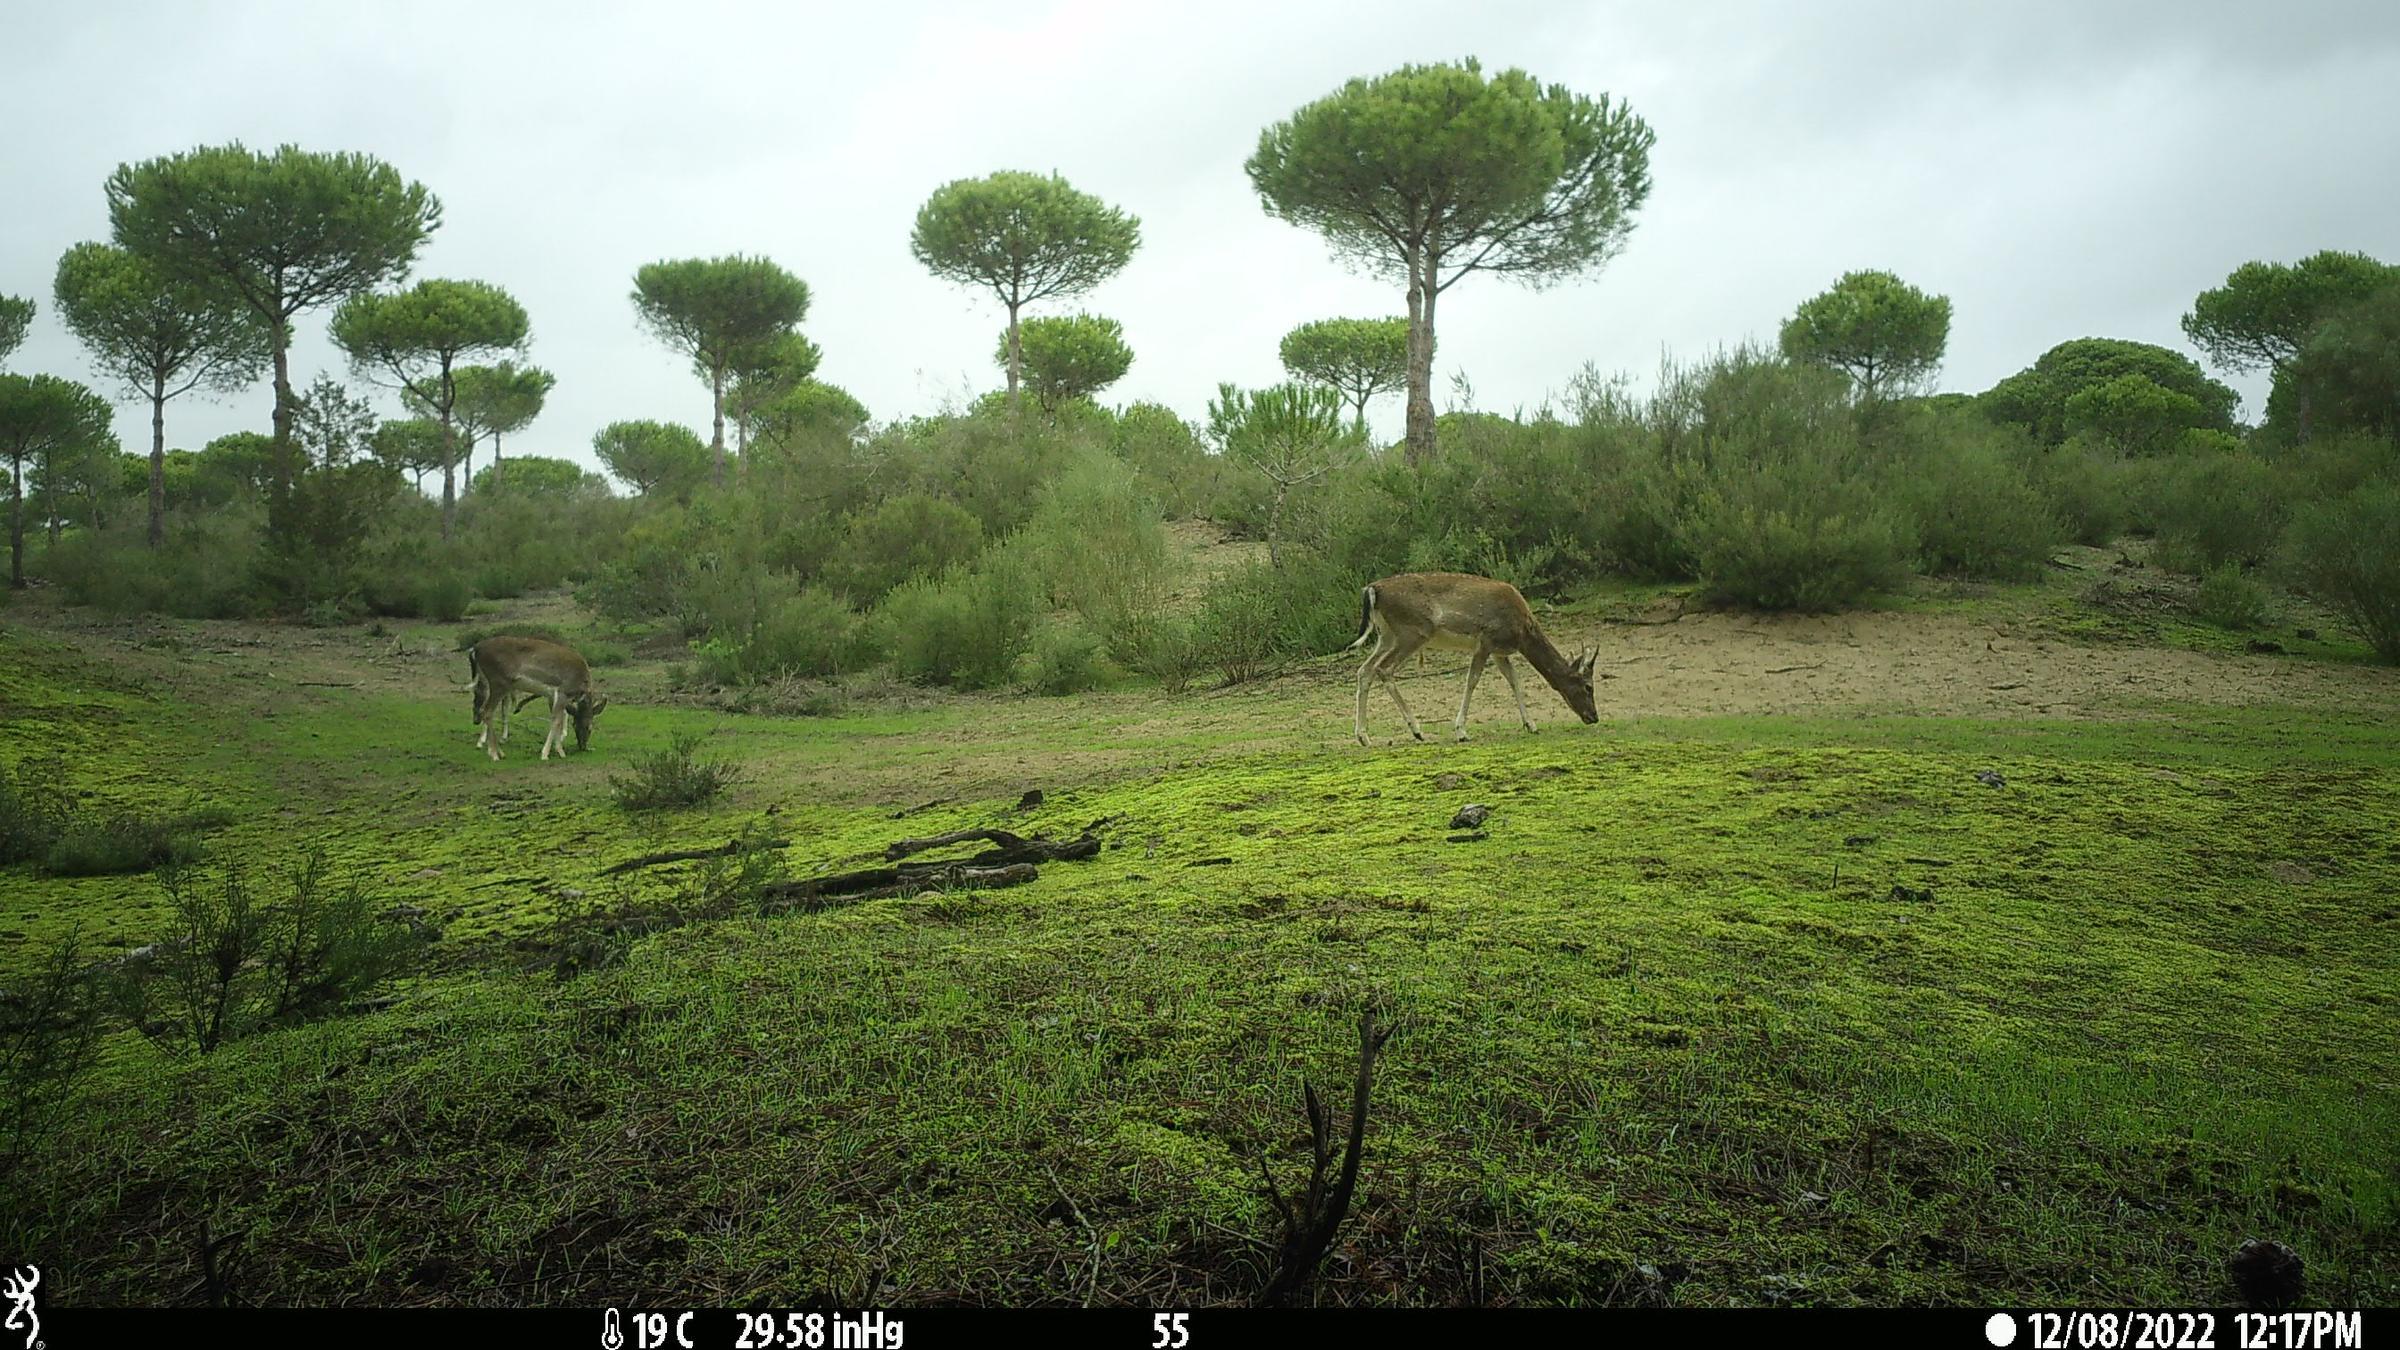
Species: Dama dama